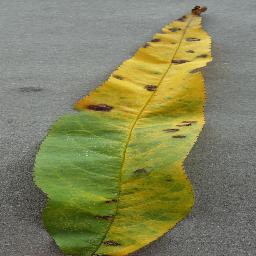
Label: Peach___Bacterial_spot